Takaida Station (Osaka)

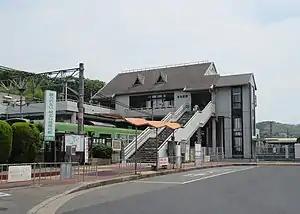
Takaida Station building, January 2008

is a railway station in Kashiwara, Osaka Prefecture, Japan.